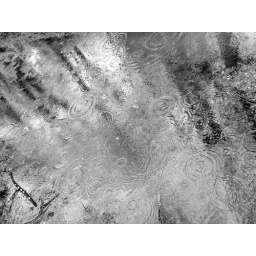
Rain falling in a puddle onto the forest floor